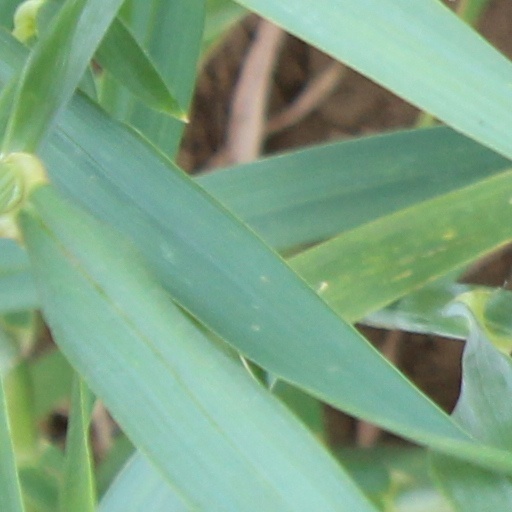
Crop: wheat